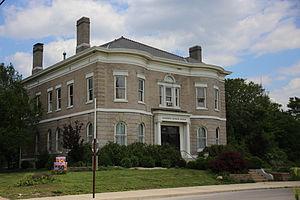
Katherine Dunham, née à Glen Ellyn le 24 juin 1909 et morte à New York le 21 mai 2006, est une danseuse, chorégraphe, anthropologue, militante du mouvement des droits civiques, écrivaine, parolière et actrice afro-américaine.